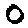
Label: 0